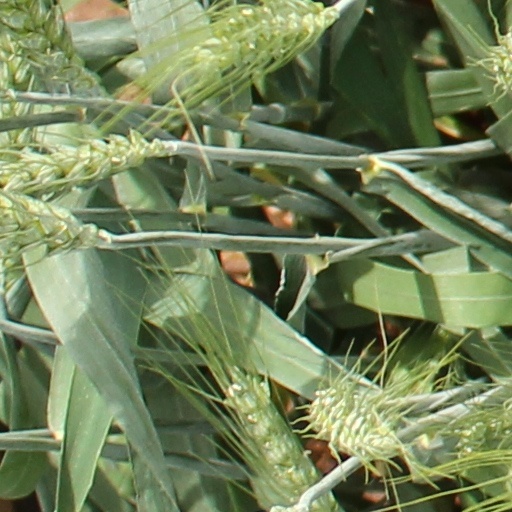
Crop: wheat